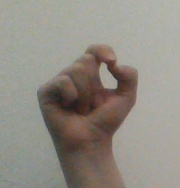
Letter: fa